Veszprém KC

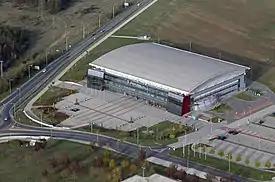
Home hall: Veszprém Aréna

Nemzeti Bajnokság I Top Scorer